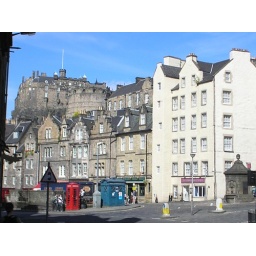
Our hotel is the white building and yes, that is the castle on the hill in the background.